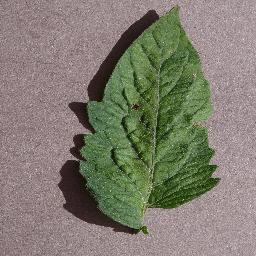
Label: Tomato___Target_Spot